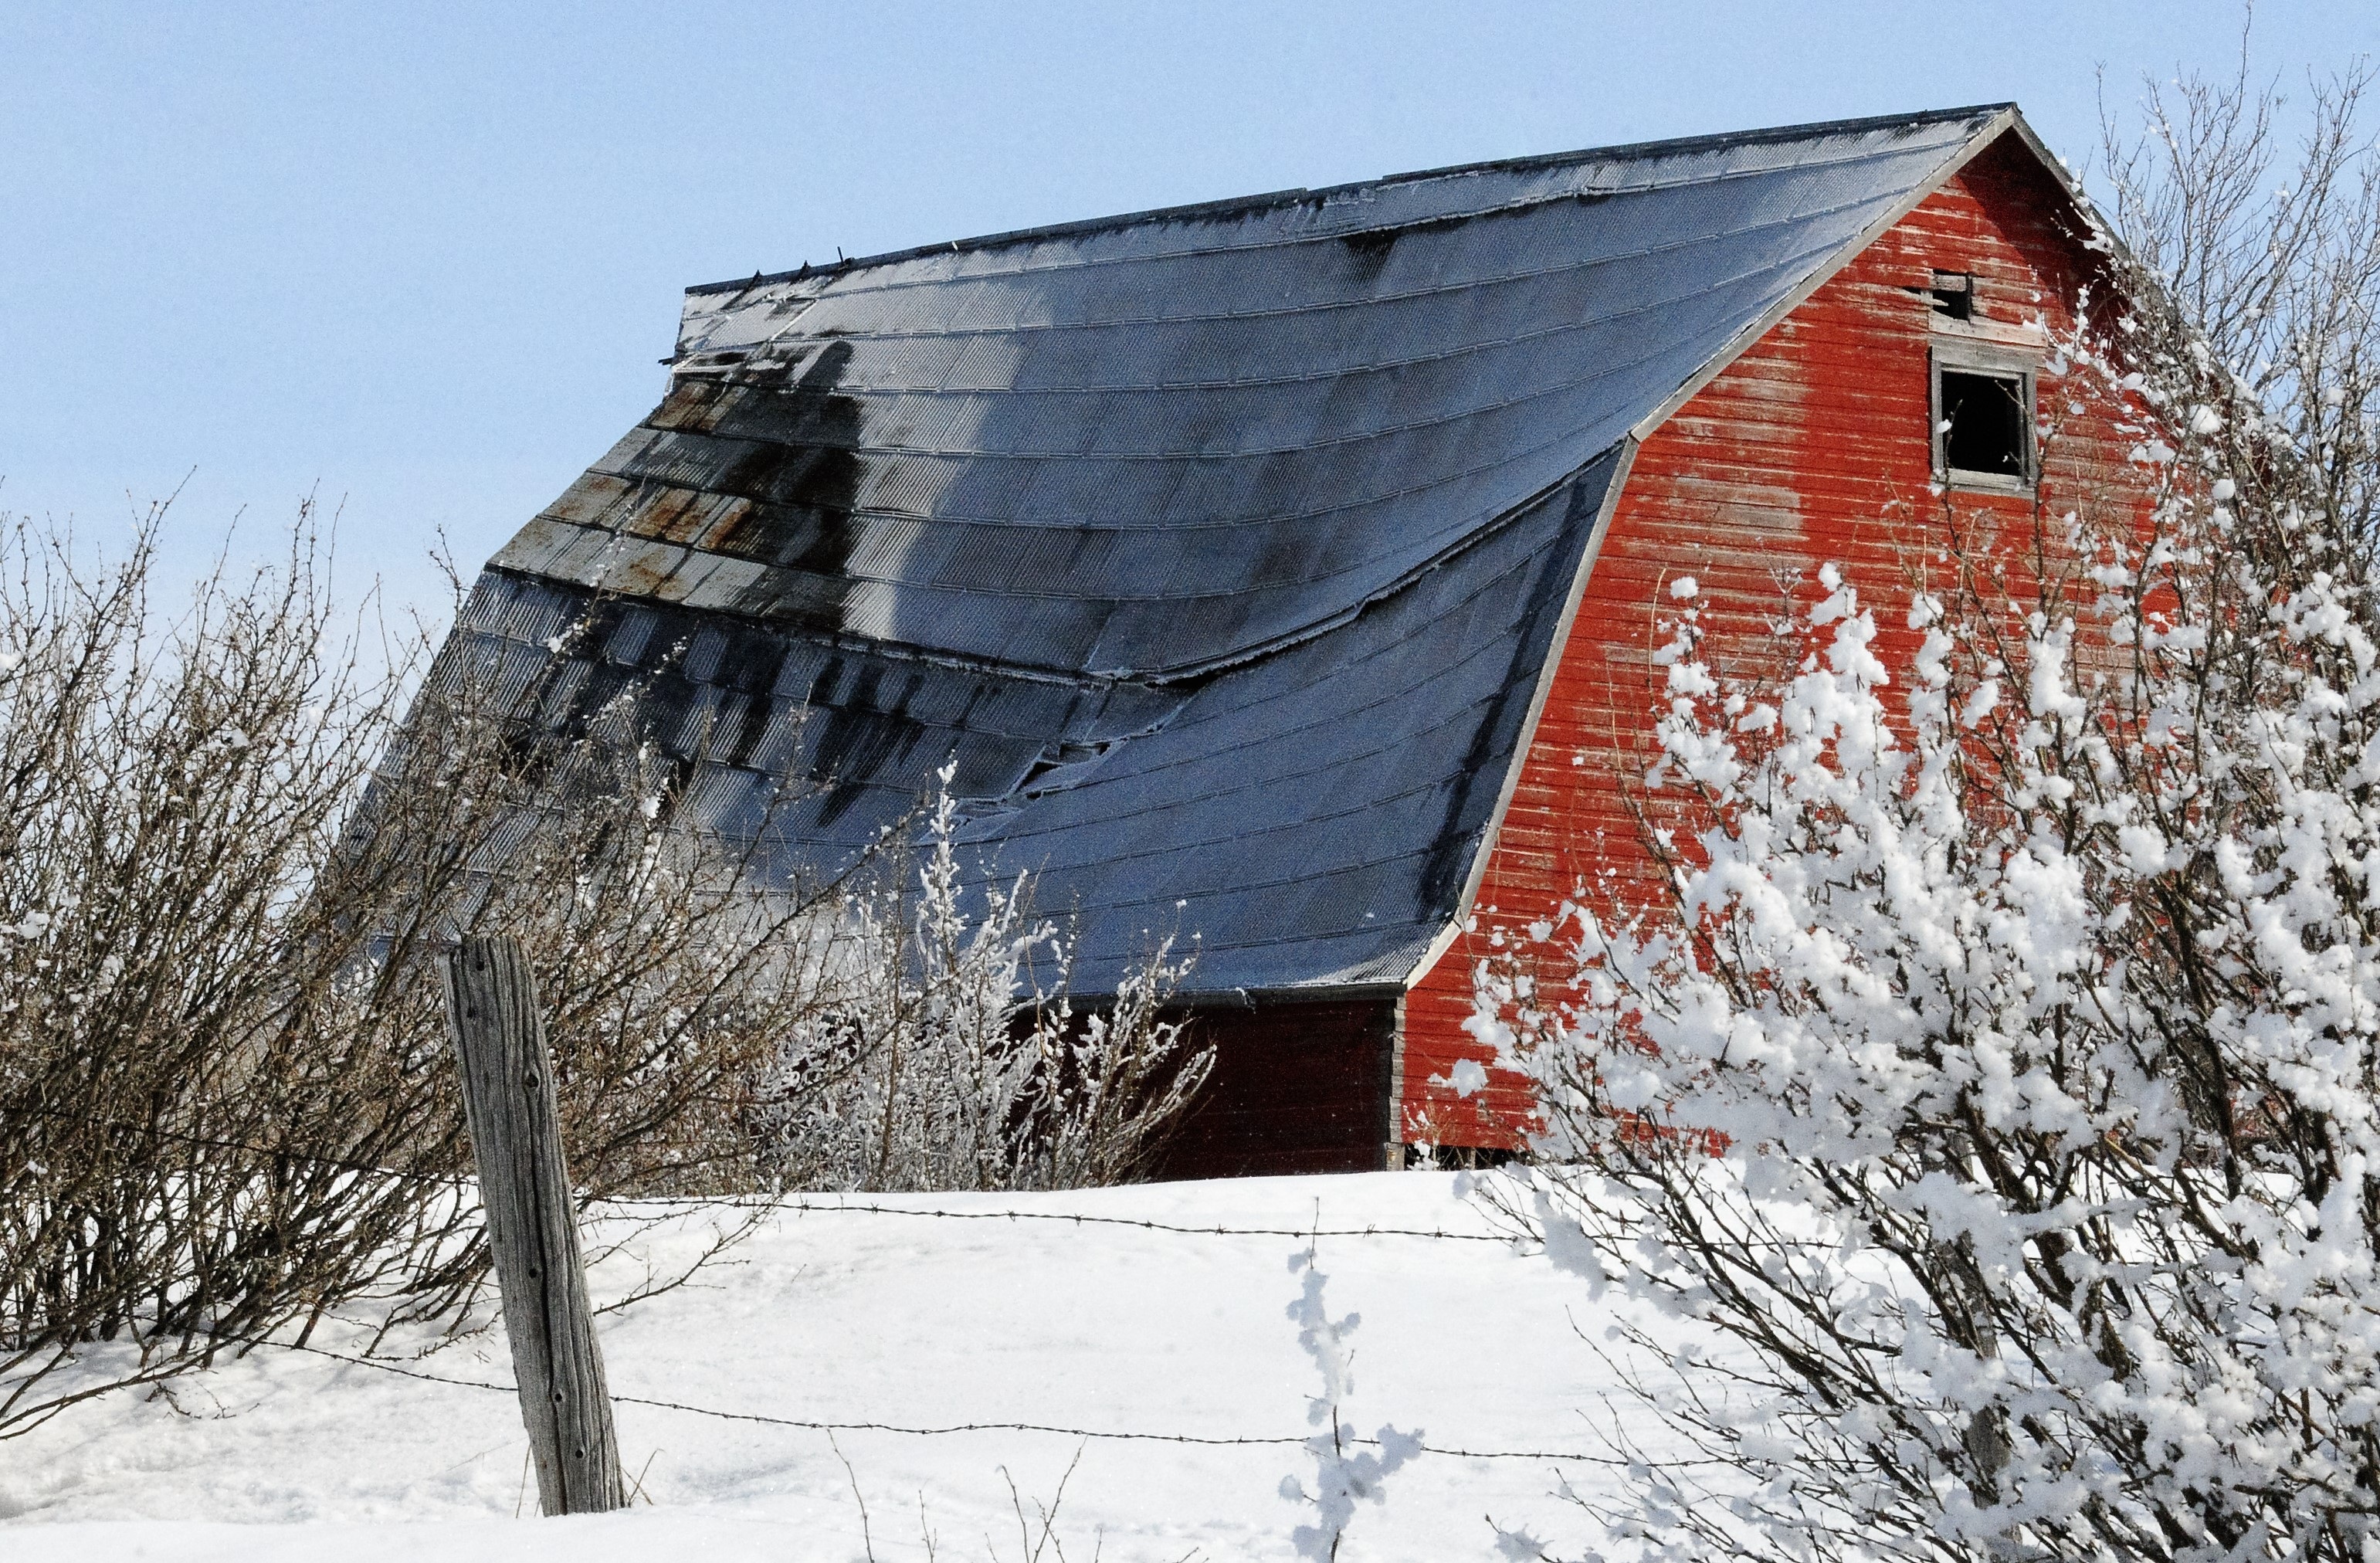
snow, winter, farm, barn, country, season, red barn, geological phenomenon